National Science Foundation Network

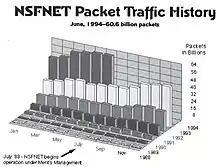
Packet Traffic on the NSFNET Backbone, January 1988 to June 1994

The November 1987 report proposed a national research network with 45Mbit/s connections between 1000 sites by the early 1990s, and deployment of 3Gbit/s connections within 15 years. During 1991, an upgraded backbone built with 45Mbit/s (T-3) transmission circuits was deployed to interconnect 16 nodes. The routers on the upgraded backbone were IBM RS/6000 servers running AIX UNIX. Core nodes were located at MCI facilities with end nodes at the connected regional networks and supercomputing centers. Completed in November 1991, the transition from T-1 to T-3 did not go as smoothly as the previous transition from 56kbit/s DDS to 1.5 mbit/s T-1, as it took longer than planned. As a result, there was at times serious congestion on the overloaded T-1 backbone. Following the transition to T-3, portions of the T-1 backbone were left in place to act as a backup for the new T-3 backbone.